List of Major League Baseball managers

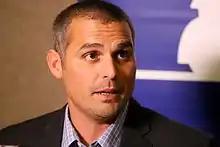
Cash in 2015

The San Diego Padres joined Major League Baseball as an expansion team in 1969. Preston Gómez managed the team from the inaugural season until 1972. In total, the franchise has had 19 managers. Bruce Bochy is the manager with the longest tenure, leading the team for 12 seasons from 1995 through 2006. Bochy is also the only Padres skipper to win the Manager of the Year Award and leads the team in regular-season wins (951) and losses (975), as well as playoff wins (8) and losses (16). The franchise leader in winning percentage among managers who have led the team for a full season or more is Jack McKeon (.541 over three seasons). Besides Bochy, Dick Williams is the only Padres manager to lead the team to a National League pennant; Williams won 337 games in his four seasons with the club and is the only one of San Diego's nineteen managers to be elected to the Hall of Fame. Bud Black was hired prior to the number 2007 season, but he was fired on June 15, 2015. He was replaced by Dave Roberts for 1 game. Then Pat Murphy took over for the remainder of the season. On October 29, 2015, Andy Green was named 19th manager of the Padres. Green was fired during the 2019 season with 8 games remaining, Rod Barajas managed the remaining 8 games. Jayce Tingler was hired on October 28, 2019, as the Padres new manager. Tingler was fired after 2021 season. On November 1, 2021, Bob Melvin was named as club's 22nd manager. After the 2023 season Melvin left the Padres, to manage the Giants for the 2024 season. On November 21, 2023, the Padres promote Mike Shildt as manager.